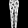
Label: Trouser